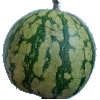
Label: Watermelon 1